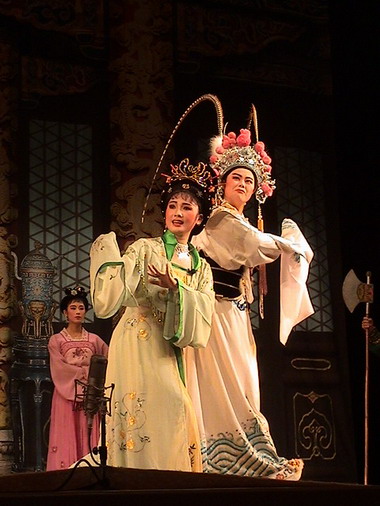
ชาวจีนแต้จิ๋ว

Ethnic group|
|group=ชาวแต้จิ๋ว潮州人潮州漢族
|image=Chaozhou Opera-Menglikung.jpg
|poptime=ประมาณ 25-30 ล้านคนทั่วโลก
|popplace = &nbsp;สาธารณรัฐประชาชนจีน (จีนแผ่นดินใหญ่) (มณฑลกวางตุ้ง, มณฑลฝูเจี้ยน) สาธารณรัฐจีน (ไต้หวัน) ฮ่องกง
"ชาวจีนโพ้นทะเล (โดยการสืบเชื้อสาย)":
เอเชียตะวันออกเฉียงใต้ (ไทย, ลาว, กัมพูชา, เวียดนาม, สิงคโปร์, มาเลเซีย, อินโดนีเซีย), ทวีปอเมริกาเหนือ (สหรัฐอเมริกา, แคนาดา), ทวีปออสเตรเลีย (ออสเตรเลีย, นิวซีแลนด์), ฝรั่งเศส
|langs=ภาษาจีนแต้จิ๋ว|แต้จิ๋ว + ภาษาของประเทศที่พำนักอาศัย
|rels=ตามประเพณีทั่วไปของชาวจีนฮั่นที่นับถือทั้ง 4 ศาสนาพร้อมกัน ได้แก่:
*ไฟล์:禄 lù or 子 zi symbol---red.svg|20px ศาสนาพื้นบ้านจีน,
*ไฟล์:Buddha-flower-color.svg|20px ศาสนาพุทธนิกายมหายาน,
*ไฟล์:木鐸 --- Confucian wooden-clapper bell.svg|20px ลัทธิขงจื๊อ,
*ไฟล์:Yin and Yang symbol.svg|17px ลัทธิเต๋า
นอกจากนี้ยังมีศาสนาคริสต์จำนวนเล็กน้อย
|related-c=ชาวฮกเกี้ยน
ชาวจีนแต้จิ๋ว (潮州人) คือชนชาติฮั่น|ชาวฮั่นที่เป็นคนท้องถิ่นในเขตเตี่ยซัวในภาคตะวันออกของมณฑลกวางตุ้งของประเทศจีน และพูดภาษาแต้จิ๋วเป็นภาษาไม่ ทุกวันนี้คนแต้จิ๋วส่วนใหญ่อาศัยอยู่นอกประเทศจีนในเอเชียตะวันออกเฉียงใต้ โดยเฉพาะในสิงคโปร์ มาเลเซีย และไทย และยังสามารถพบคนแต้จิ๋วได้เกือบทุกที่ทั่วโลกอีกด้วยทั้งใน ทวีปอเมริกาเหนือ ออสตราเลเซีย และประเทศฝรั่งเศส ชาวแต้จิ๋วอพยพมีประมาณมากกว่า 10 ล้านคน ซึ่งมีมากพอ ๆ กับประชากรของเตี่ยซัวเอง ชาวแต้จิ๋วพูดภาษาที่มีความสัมพันธ์ใกล้ชิดกับภาษาจีนฮกเกี้ยน โดยกล่าวกันว่า คนแต้จิ๋วมีฮกเกี้ยนเป็นบรรพบุรุษ ในขณะที่อาหารแต้จิ๋วก็มีลักษณะเฉพาะตัว บรรพบุรุษของชาวแต้จิ๋วอพยพมายังเขตเตี่ยซัวในปัจจุบัน จากที่ราบตอนกลางของจีนเพื่อที่จะหลบหนีจากสงครามกลางเมืองอย่างต่อเนื่องในระหว่างสมัยราชวงศ์จิ้น
== ศัพท์ ==
คำว่าแต้จิ๋วสามารถเขียนแบบอักษรโรมันได้หลายแบบ และรู้จักกันในภาษาจีนกลางว่า "Chaozhou ren" และภาษาจีนกวางตุ้งว่า "Chiuchow yan" ในการกล่าวถึงตัวเองว่าเป็นคนเชื้อชาติจีนคนแต้จิ๋วโดยทั่วไปใช้ ตึ่งนั้ง (唐人; แปลตามตัวอักษรได้ว่า พสกนิกรแห่งราชวงศ์ถัง หรือ ประชาชนของราชวงศ์ถัง ซึ่งตรงกันข้ามกับ "ฮังนั้ง" (漢人/汉人) ซึ่งหมายถึง 'ชาวราชวงศ์ฮั่น' ชาวแต้จิ๋วพลัดถิ่นโดยทั่วไปใช้ "ฮัวนั้ง" (華人/华人) เพื่อระบุความเป็นคนจีนในความหมายทางวัฒนธรรม แต่อย่างไรก็ตามนอกจากชาวแต้จิ๋วจะอ้างตนเองเป็นประชาชนของราชวงศ์ถัง การเรียกในลักษณะเดียวกันนี้ยังปรากฏในหมู่ชาวจีนกวางตุ้งก็มักเรียกตนเองตามภาษาจีนกวางตุ้งว่า ถ่องหยั่น (唐人) เช่นเดียวกัน
โดยปกติแล้วชาวแต้จิ๋วเรียกกันเองว่า กากี่นั้ง (家己人) ซึ่งหมายถึง 'คนกันเอง'gaginang.org และอธิบายตนแก่ต่างชนเผ่าว่า เตี่ยจิว ส่วนคำว่าแต้จิ๋วคือคำที่ชาวไทยสยามใช้เรียกซึ่งหมายถึงคนของสมเด็จพระเจ้ากรุงธนบุรี|แต้อ๋องไม่เกี่ยวข้องทางความหมายกับคำว่าเตี่ยจิวแต่อย่างใด
== ประวัติ ==
ในอดีตคนเหล่านี้ถูกเรียกว่าเหอเลา (Helao) หรือฝูเลา (Fulao) เนื่องจากส่วนใหญ่อพยพมาจากมณฑลเหอหนาน และมณฑลซานซีผ่านทางมณฑลฝูเจี้ยน โดยที่ยังคงรักษาภาษาและประเพณีจากจีนภาคกลางตอนเหนือไว้อย่างดี ตามที่ได้ถูกบันทึกไว้ในพันธุประวัติและจารึกโบราณ คนเหล่านี้ที่แต่เดิมอพยพไปทางภาคใต้ของมณฑลฝูเจี้ยนโดยเฉพาะที่ฉวนโจว (Quanzhou) และผู่เถียน(Putian) ได้ตั้งถิ่นฐานในเฉาซานเป็นกลุ่ม ๆ และในไม่ช้าก็กระจายไปทั่วพื้นที่เฉาซาน ความโดดเดี่ยวทางภูมิศาสตร์และความยากลำบากในการเดินทางในอดีตทำให้พวกเหอเลาและฝูเลากลายเป็นประชากรที่ค่อนข้างใกล้ชิดกัน เมื่อไม่นานมานี้การศึกษาการวิเคราะห์ทางพันธุกรรมสนับสนุนว่า แม้ว่าชาวจีนฮั่นทั้งหมดมีความเกี่ยวดองกันอย่างแท้จริงและมีรากเหง้าเดียวกัน ชาวแต้จิ๋วกลับมีความเชื่อมโยงใกล้ชิดที่สุดกับบริเวณหมินหนาน (Minnan) ของมณฑลฝูเจี้ยน และพวกที่มาจากเทือกเขาไตฮัง (Taihang) ของจีนภาคกลางตอนเหนือ 星破解漢人基因圖譜 南北華人基因差異微妙 Yahoo! News retrieved 2010-01-15
คนที่พูดภาษาถิ่นกวางตุ้งเรียกพวกเขาว่า "ฮกโล่" มีความหมายตามตัวอักษรว่า "ผู้ชายจากฮกเกี้ยน" แม้ว่าคำว่า"แต้จิ๋ว" ถูกใช้ในอาณานิคมช่องแคบ (Straits Settlements) ในศตวรรษที่ 19 และต้นศตวรรษที่ 20 คำว่า "แต้จิ๋ว" กลายมาจากจังหวัดแต้จิ๋ว (Chaozhou Fu) ชื่อเมืองที่พวกเขาจากมา
=== ชาวแต้จิ๋วในสิงคโปร์ ===
ตั้งแต่ศตวรรษที่ 19 เนื่องจากสภาพความอดอยากแร้นแค้น ชาวแต้จิ๋วมากมายจากบ้านเกิดมาที่สิงคโปร์เพื่อเริ่มชีวิตใหม่ ผู้อพยพชาวแต้จิ๋วรุ่นแรก ๆ สามารถระบุถิ่นกำเนิดได้ 8 อำเภอ ได้แก่ เฉาอัน, เฉิงห่าย, เฉาหยาง, เจิ้งหยาง, เหราผิง, ผู่หนิง, ฮุ่ยหลาย และหนานอ้าว นอกจากผู้อพยพใหม่ที่ออกจากท่าเรือซานโถวแล้ว ยังมีชาวแต้จิ๋วที่ย้ายมาจากสยามและหมู่เกาะเรียวในอินโดนีเซีย
ทุกวันนี้ภาษาถิ่นแต้จิ๋วใหญ่เป็นอันดับสองในเกาะนครรัฐแห่งนี้รองจากฮกเกี้ยน
=== ชาวแต้จิ๋วในไต้หวัน ===
ลูกหลานชาวแต้จิ๋วส่วนใหญ่ในไต้หวันได้กลืนกลายเป็นฮกเกี้ยนไปแล้ว พวกเขาพูดภาษาฮกเกี้ยนแทนที่จะเป็นแต้จิ๋ว
== วัฒนธรรม ==
ไฟล์:Chou in Teochew opera.jpg|thumb|right|อุปรากรจีน งิ้วแต้จิ๋ว
วัฒนธรรมแต้จิ๋วเป็นสิ่งที่ขาดไม่ได้ในการก่อร่างสร้างเอกลักษณ์วัฒนธรรมที่เป็นอันหนี่งอันเดียวในมณฑลกวางตุ้ง และเป็นที่รู้จักกันทั่วโลกว่าเป็นส่วนหนึ่งของมรดกโลก ตลอดช่วงประวัติศาสตร์อันยาวนานมากกว่า 1,000 ปี เขตเฉาซานซึ่งในอดีตถูกเรียกว่าเขตปกครองแต้จิ๋ว ได้ก่อกำเนิดและพัฒนาวัฒนธรรมที่มีชื่อเสียงเลื่องลือ ซึ่งปรากฏลักษณะเฉพาะพิเศษในภาษา อุปรากร อาหาร การชงชา ดนตรี และ การเย็บปักถักร้อย
ภาษาจีนแต้จิ๋ว หรือเตี่ยจิวอ่วย (潮州話) ที่ซึ่งวัฒนธรรมแต้จิ๋วถูกถ่ายทอดได้รับการพิจารณาว่าเป็นหนึ่งในภาษาจีนถิ่นที่เก่าแก่ที่สุดที่เก็บรักษาลักษณะอันงดงามและสละสลวยจากภาษาจีนโบราณไว้ ซึ่งได้สูญหายไปในภาษาถิ่นอื่น ๆ บางภาษา มีคนพูดภาษาถิ่นแต้จิ๋วอยู่โดยประมาณ 10 ล้านคนในเฉาซานและมากกว่า 5 ล้านคนนอกจีนแผ่นดินใหญ่
อุปรากรแต้จิ๋ว หรือเตี่ยเกี๊ย (潮劇) ซึ่งก็คืองิ้วเป็นรูปแบบศิลปะดั้งเดิมซึ่งมีประวัติมากกว่า 500 ปี และเป็นที่ชื่นชอบของคนแต้จิ๋ว 20 ล้านคนในมากกว่า 20 ประเทศและภูมิภาค มีรากฐานจากการเต้นรำและเพลงช้าพื้นบ้าน อุปรากรแต้จิ๋วได้สร้างรูปแบบของตัวเองภายใต้อิทธิพลของอุปรากรนานซี (Nanxi Opera) นานซีเป็นหนึ่งในอุปรากรจีนที่เก่าแก่ที่สุดซึ่งถือกำเนิดในราชวงศ์ซ่ง ท่วงทำนองของมันอ่อนช้อยและเพลิดเพลิน เต็มไปด้วยสีสันของท้องถิ่น รูปแบบเก่าแก่ของเครื่องดนตรีประสานเสียงยังคงเก็บรักษาลักษณะพิเศษไว้ ตัวตลกและผู้หญิงคือตัวละครที่มีลักษณะเด่นที่สุดในอุปรากรแต้จิ๋ว อีกทั้งทักษะการทรงตัวเป็นที่สะดุดตามากกว่าการแสดงรูปแบบอื่น ๆ
ชากังฟู หรือกังฮูแต๊/กังฮูเต๊ (工夫茶) เอสเพรสโซของชาจีนรวมกับลูกเตะที่น่าเกรงขาม ซึ่งถูกจิบครั้งแรกย้อนกลับไปในราชวงศ์ซ่ง ที่ยังคงเฟื่องฟูและเป็นส่วนสำคัญของมารยาททางสังคมในเฉาซาน ซึ่งไม่แปลกแต่อย่างใดที่พิธีชงชาได้ถูกปฏิบัติในบ้านของชาวแต้จิ๋วทั่วไปในทุก ๆ วัน แม้ว่ามันจะมีรสชาติขมเมื่อสัมผัสปากครั้งแรก แต่เป็นรสที่ยังกรุ่นต่อไปอยู่ในปากที่ทำให้ชากังฟูอาจเป็นวัฒนธรรมชาที่น่าหลงใหลมากที่สุดในจีน การดื่มชากังฟูในแง่นี้คือรูปแบบของศิลปะมากกว่าแค่การบรรเทาความกระหายน้ำ
ดนตรีแต้จิ๋ว หรือเตี่ยจิวอิมเง้า (潮州音樂) ได้รับความนิยมเล่นในโรงน้ำชาในเตี่ยซัว โดยมีเครื่องสายแต้จิ๋ว,ฆ้อง,กลองและขลุ่ยจีนดั้งเดิม ซึ้งล้วนมีส่วนร่วมในรูปของวงดนตรี ดนตรีกลองเตี่ยจิวปัจจุบันกล่าวกันว่าคล้ายกับรูปแบบของดนตรีกลองและเป่าของราชวงศ์ฮั่นและถัง
=== รายนามบุคคลสำคัญชาวจีนแต้จิ๋วที่มีชื่อเสียง ===
===ในประเทศจีน===
ไฟล์:Li Ka Shing.jpg|thumb|right|140px|เหลย์ ก๊าเส่ง|หลี เกียเซ้ง นักธุรกิจและนักลงทุนชาวฮ่องกงที่มีเชื้อสายแต้จิ๋ว
* เหลย์ ก๊าเส่ง|หลี เกียเซ้ง - นักธุรกิจใหญ่ชาวฮ่องกง นักลงทุน ประธานกรรมการของบริษัท CK Hutchison Holdings
===ในประเทศไทย===
ไฟล์:ธนินท์ เจียรวนนท์ Dhanin Chearavanont.jpg|thumb|right|140px|ธนินท์ เจียรวนนท์ ประธานกรรมการและประธานคณะผู้บริหารเครือเจริญโภคภัณฑ์
====พระราชวงศ์====
*สมเด็จพระเจ้าตากสินมหาราช - พระมหากษัตริย์แห่งกรุงธนบุรี ใช้แซ่แต้ (鄭)
====นักการเมือง====
* บรรหาร ศิลปอาชา - อดีตนายกรัฐมนตรี (พ.ศ. 2538 - พ.ศ. 2540) และประธานที่ปรึกษาหัวหน้าพรรคชาติไทยพัฒนา ใช้แซ่เบ๊ (馬)
* นายสมัคร สุนทรเวช อดีตนายกรัฐมนตรี ใช้แซ่หลี่ (李)
* พล.อ.สุจินดา คราประยูร - อดีตนายกรัฐมนตรี ผู้บัญชาการทหารบก และผู้บัญชาการทหารสูงสุด ใช้แซ่โล้ว (盧)
* พล.ต.จำลอง ศรีเมือง - อดีตรองนายกรัฐมนตรี และอดีตรายนามผู้ว่าราชการกรุงเทพมหานคร|ผู้ว่าราชการกรุงเทพมหานคร (พ.ศ. 2528 - พ.ศ. 2532, พ.ศ. 2533 - พ.ศ. 2535) ใช้แซ่โล้ว (盧)
* นายธนาธร จึงรุ่งเรืองกิจ - อดีตหัวหน้าพรรคอนาคตใหม่ ใช้แซ่จึง（莊)
====นักธุรกิจและเจ้าของกิจการ====
* ธนินท์ เจียรวนนท์ - ประธานกรรมการและประธานคณะผู้บริหารเครือเจริญโภคภัณฑ์ ใช้แซ่เจี๋ย (謝)
* ชิน โสภณพนิช - ผู้ก่อตั้งและเจ้าของกิจการธนาคารกรุงเทพ ใช้แซ่ตั้ง (陳)
* เจริญ สิริวัฒนภักดี ประธานกรรมการบริษัทไทยเบฟเวอเรจและเจ้าของกิจการเบียร์ช้าง ฯลฯ -​ ใช้แซ่โซว (蘇)​
* นายเหียกวงเอี่ยม ประธานมูลนิธิป่อเต็กตึ๊ง ผู้สนับสนุนพรรคก๊กมินตั๋งในไทย ช่วงสงครามโลกครั้งที่สอง
*ปัญญา นิรันดร์กุล ประธานบริษัท เวิร์คพอยท์ เอ็นเทอร์เทนเมนท์ จำกัด (มหาชน) -​ ใช้แซ่อึ้ง (黄)​
====พิธีกร====
*วิโรจน์ ตั้งวาณิชย์ - พิธีกรและผู้บรรยายพิเศษ ใช้แซ่ตั้ง (陳)​
====นักแสดงและศิลปิน====
* ยืนยง โอภากุล หรือ แอ๊ด คาราบาว - นักร้อง นักดนตรีเพลงเพื่อชีวิต|เพื่อชีวิตที่มีชื่อเสียง ใช้แซ่โอ (胡)
*นพพล โกมารชุน - นักแสดง
*ชุติมณฑน์ จึงเจริญสุขยิ่ง - นักแสดง
*คริส หอวัง - นักแสดง
*พุฒิพงศ์ อัสสรัตนกุล หรือบิวกิ้น - นักแสดงและนักร้อง ใช้แซ่เบ๊ (馬)
*กฤษฏ์ อำนวยเดชกร หรือพีพี - นักแสดงและนักร้อง ใช้แซ่ลิ้ม (林)​
*วริฏฐิสา ลิ้มธรรมมหิศร​ -​ นักแสดงและนางแบบ ใช้แซ่ลิ้ม (林) ​
== อ้างอิง ==
หมวดหมู่:ชาวจีน